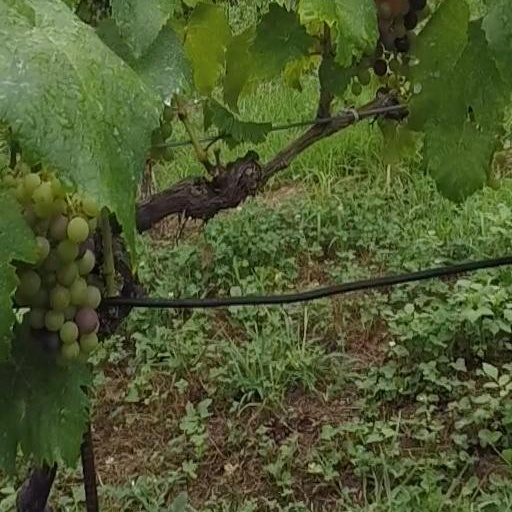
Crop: grape